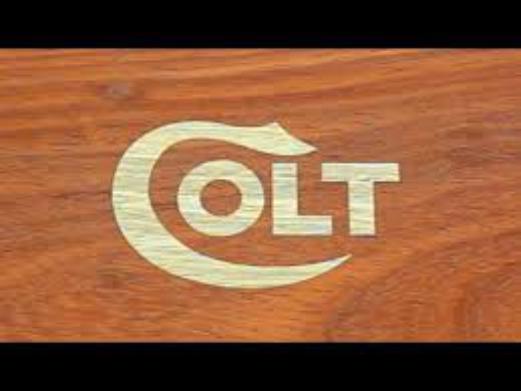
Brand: Colt
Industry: Others